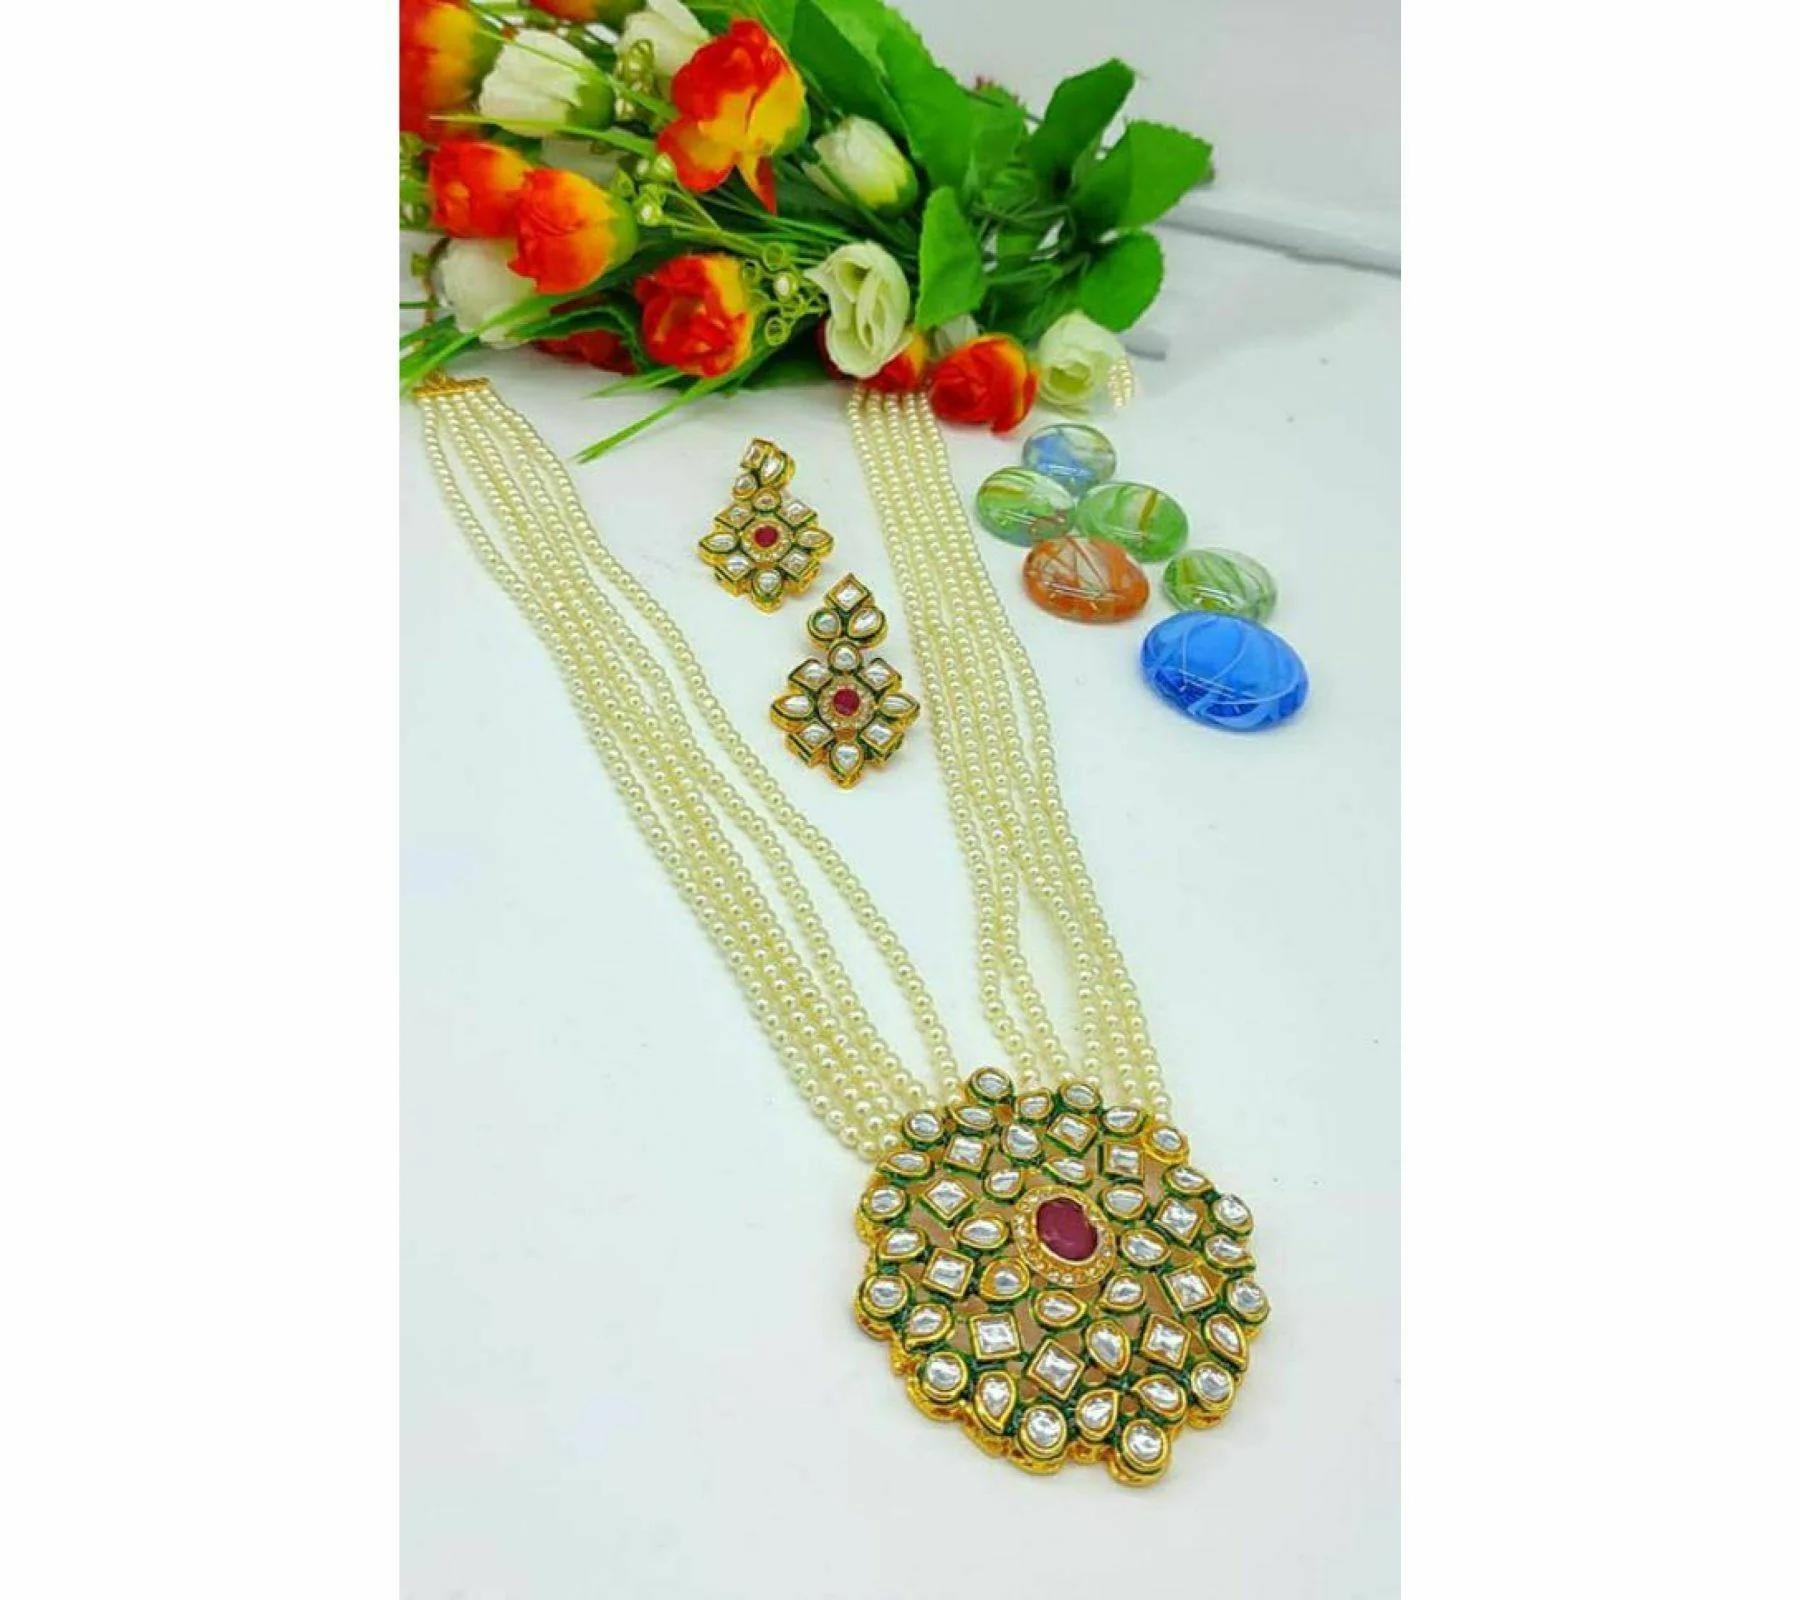
Gyaan Jewels Handmade Alloy Earring and Necklace Set Multicolor (Women) (Pack of 1) Free Size
Type: Necklaces
Brand: Gyaan Jewels
Price: Rs. 422
Gyaan Jewels Handmade Alloy Earring and Necklace Set Multicolor (Women) (Pack of 1)
Features: These are very easy to use being lightweight and has a design which makes it very comfortable,Superior quality and skin friendly,Made from premium quality material this product assures to remain in its original glory even after years of usage,Perfect gift ideal valentine, birthday, anniversary gift your loved ones
Included: Jewellery Set